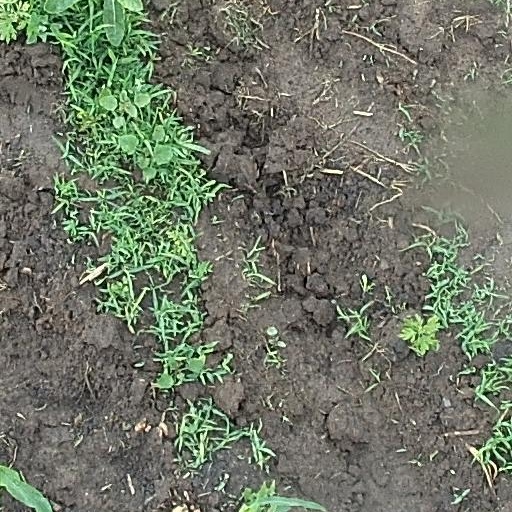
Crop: maize; corn